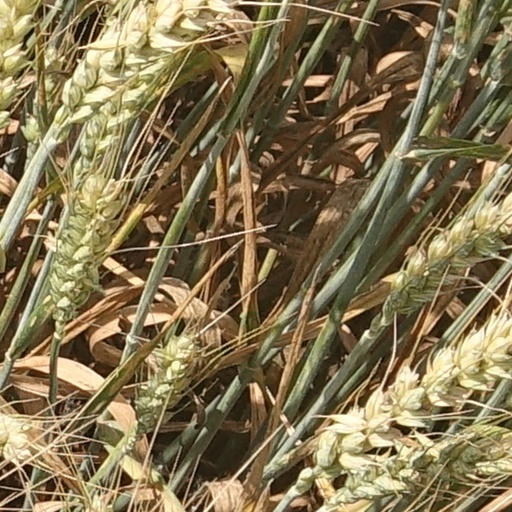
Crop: wheat